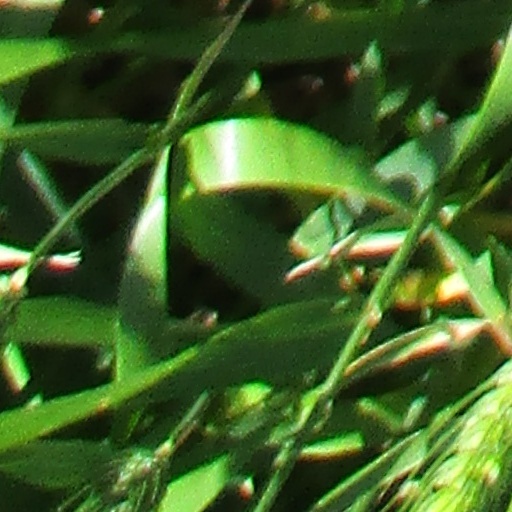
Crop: wheat